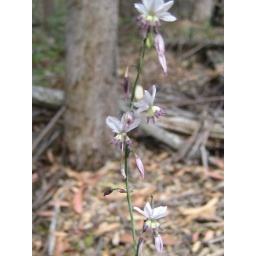
A lovely rare australian wild flower spotted in the bush.